Sounds of Blackness

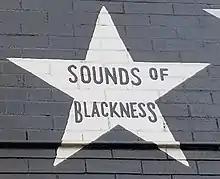
Star honoring Sounds of Blackness on the outside mural of the Minneapolis nightclub First Avenue

The group has received three Grammy Awards, four Stellar Awards, one Emmy nomination, the International Time for Peace Award, the International Dance Music Award, five NAACP Image Award nominations and 1 NAACP Image Award.